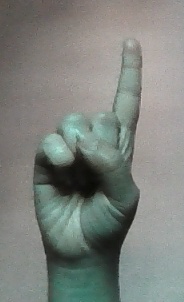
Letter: bb